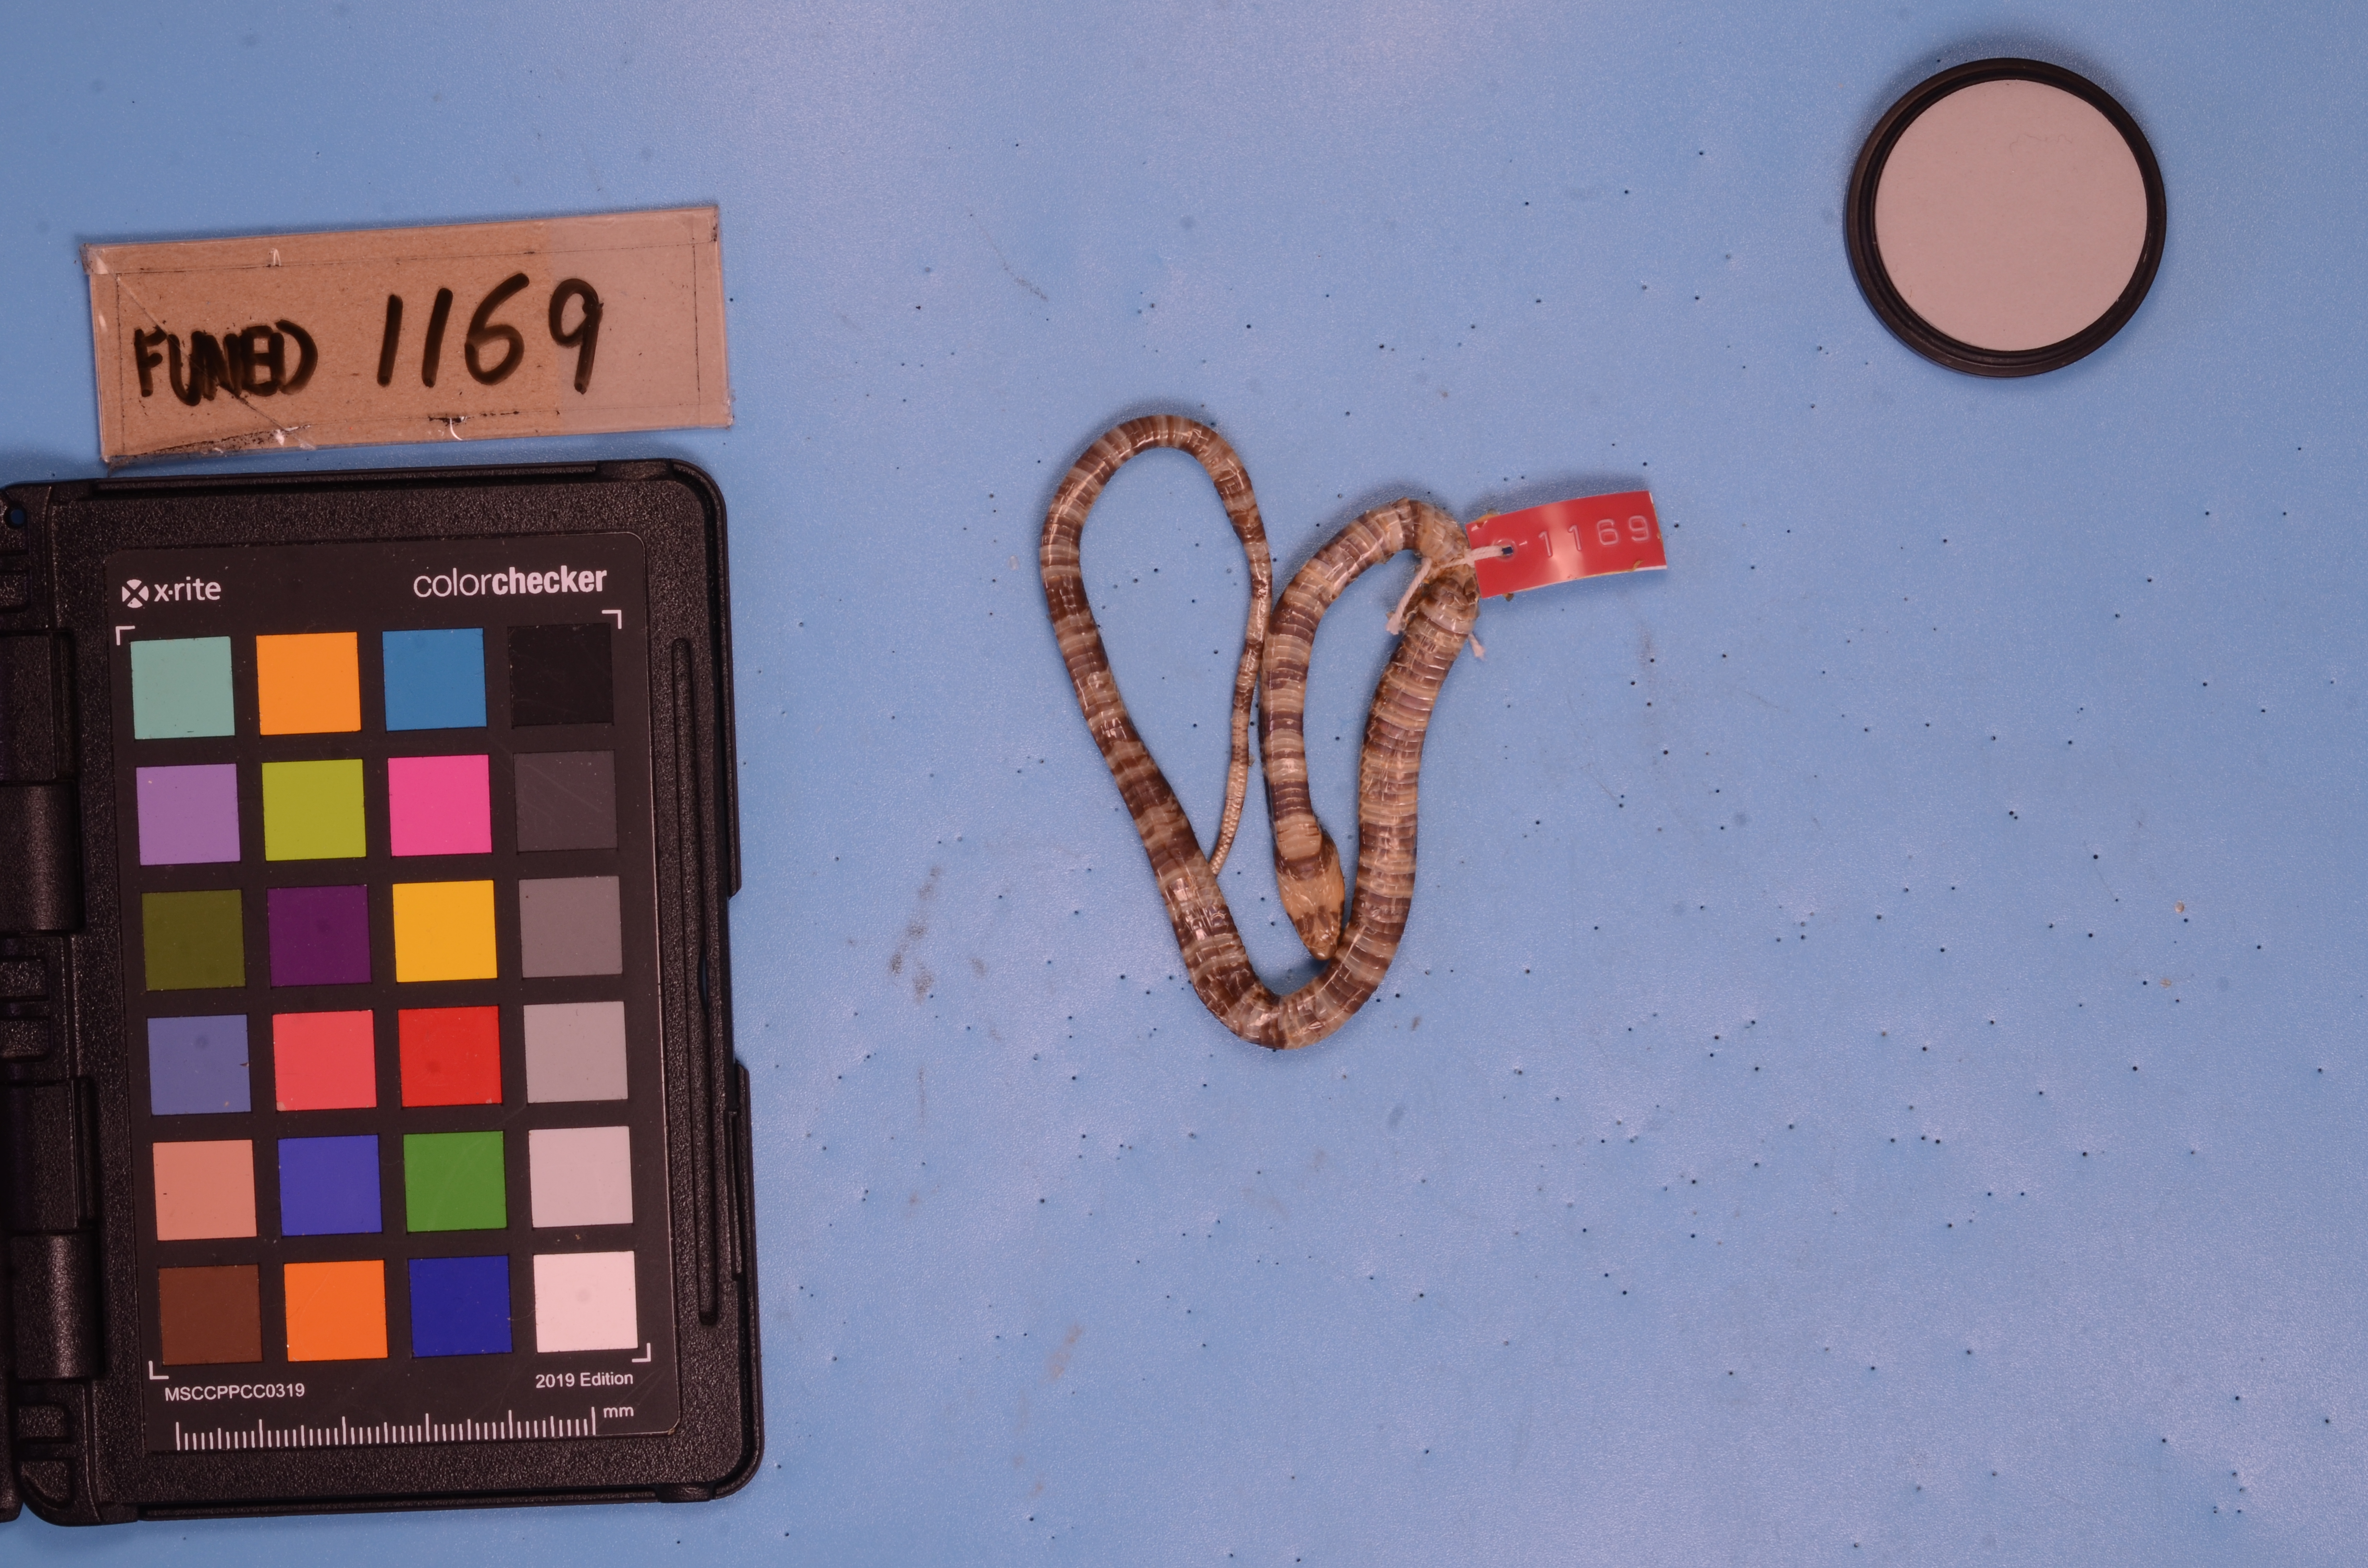
Species: Simophis rhinostoma
View: ventral
Mimicry status: mimic